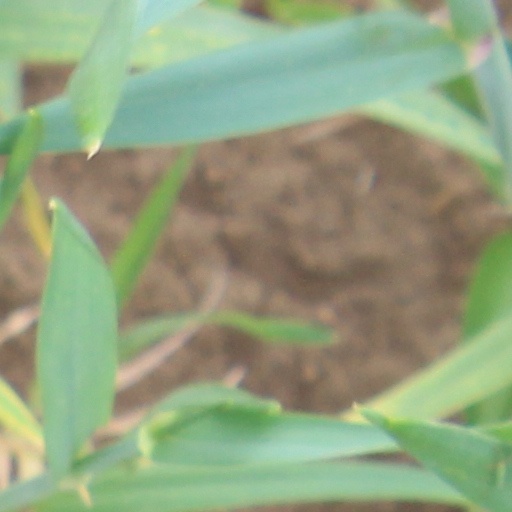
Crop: wheat